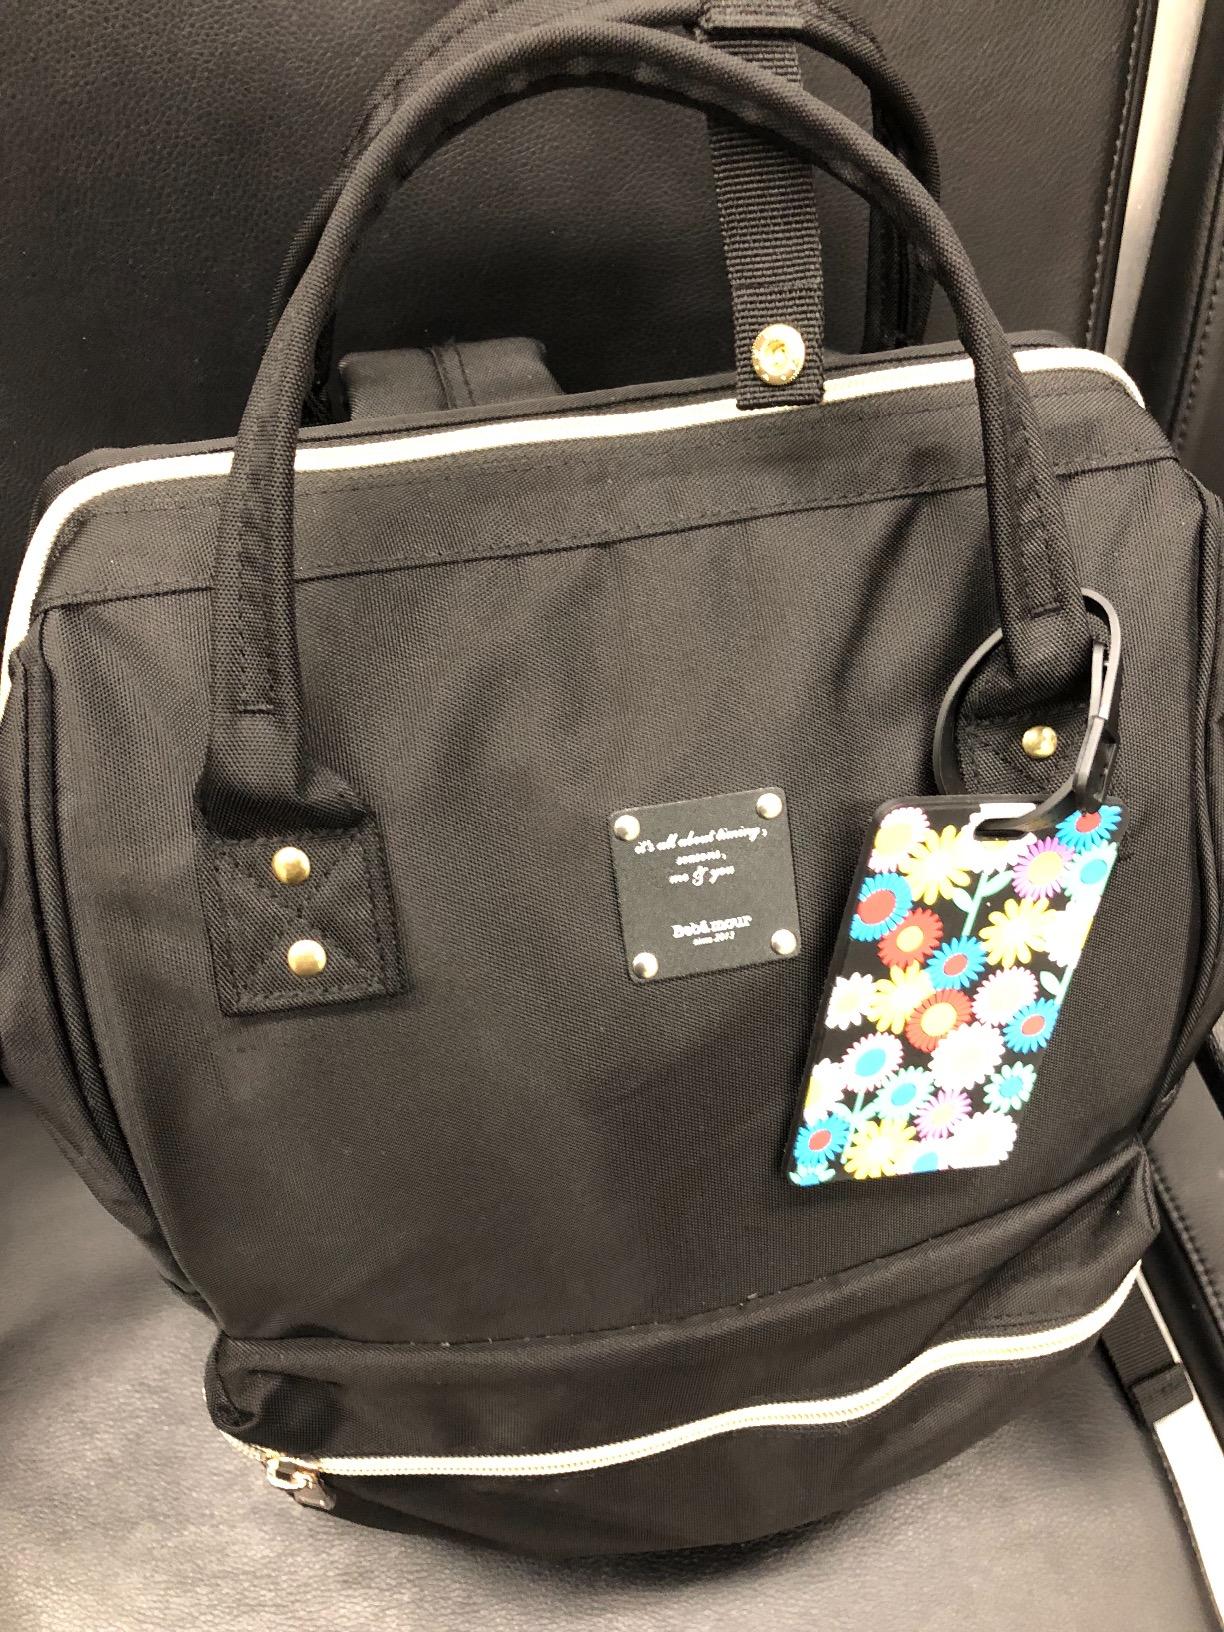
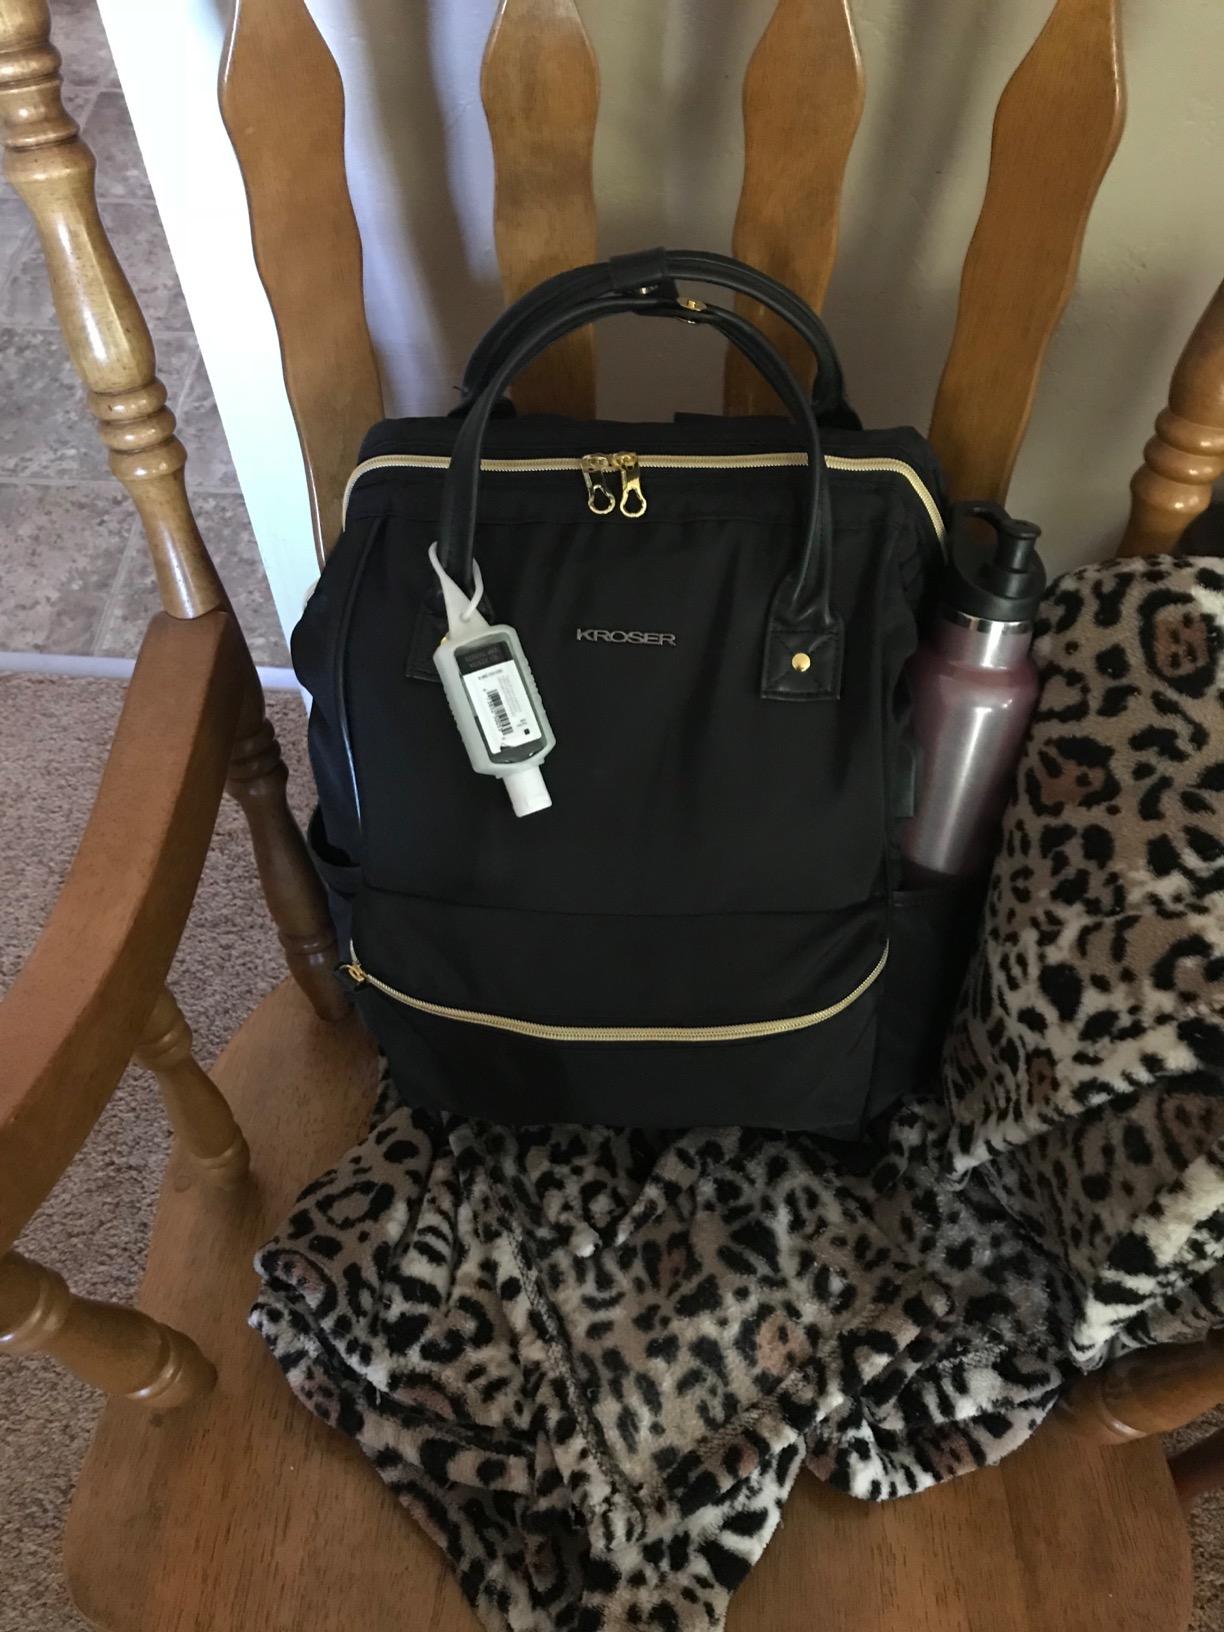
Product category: bag
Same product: no